Grand Howl

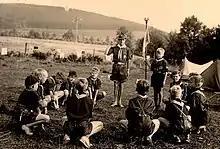
A Grand Howl by German Cubs of the "Bund Deutscher Pfadfinder" in 1950

In 1966, a complete review of the UK Scout Association, "The Chief Scouts' Advance Party Report", recommended that less emphasis be placed on the "Jungle Book" for Wolf Cubs, who were to be renamed Cub Scouts. Although the Grand Howl was to be retained, it was revised, replacing the "dybs" with plain language to "make the significance clearer to parents and public". The recommendations were accepted and began to be implemented in October 1966. The revised Grand Howl is as follows: